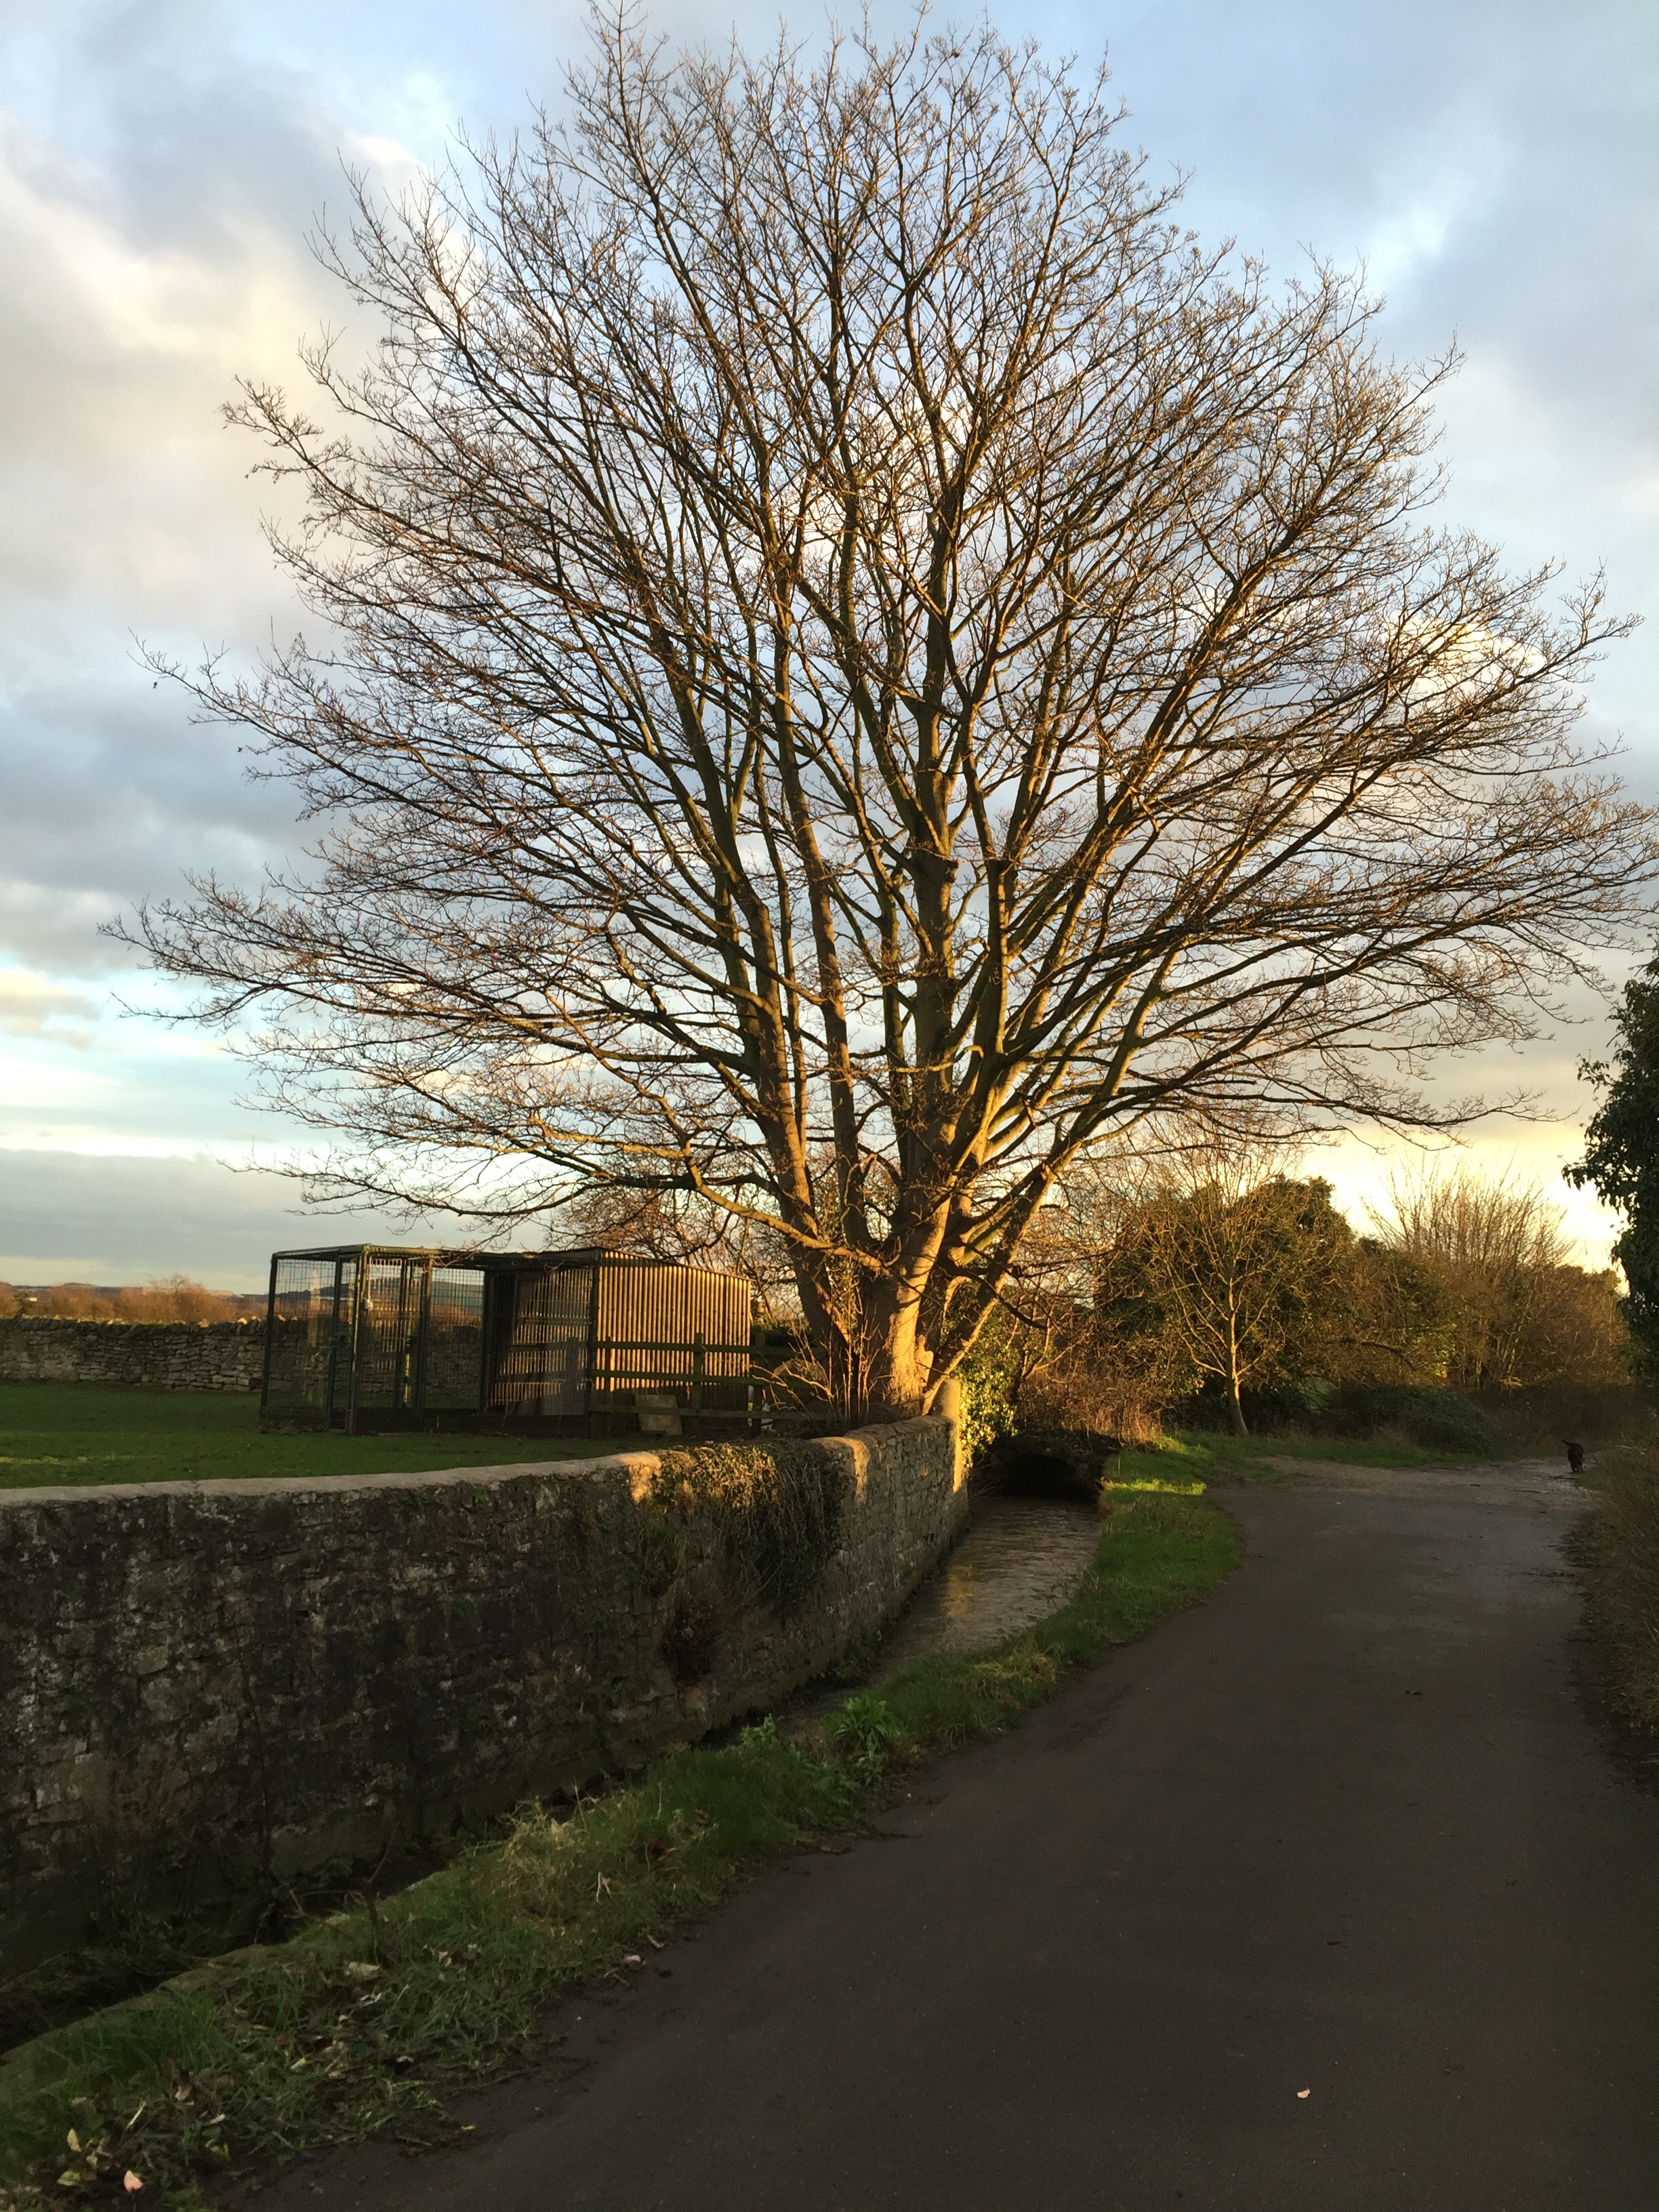
landscape, tree, nature, pathway, grass, branch, winter, plant, sky, sunlight, morning, leaf, flower, evening, rural, autumn, season, waterway, country lane, rural area, woody plant